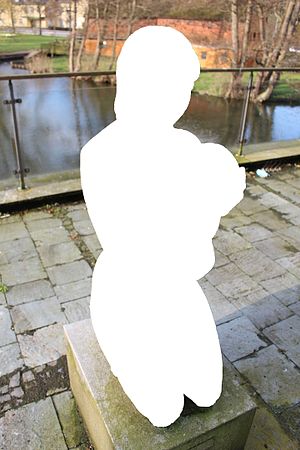
Johannes Hansen (billedhugger)
Johannes Hansens Mor og barn står idyllisk ved Mølleåen og Stadsbiblioteket i Lyngby (fotoet censoreret pga. ophavsret).
Foto af placeringen af Johannes Hansens skulptur ""Mor og barn"". Skulpturen censoreret pga. ophavsret."
Johannes Kristian Hansen var en dansk billedkunstner.